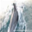
Label: dolphin